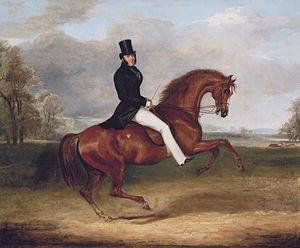
George Stanhope, appelé Lord Stanhope avant 1815, 6ᵉ comte de Chesterfield, membre du conseil privé, est un homme politique tory britannique.